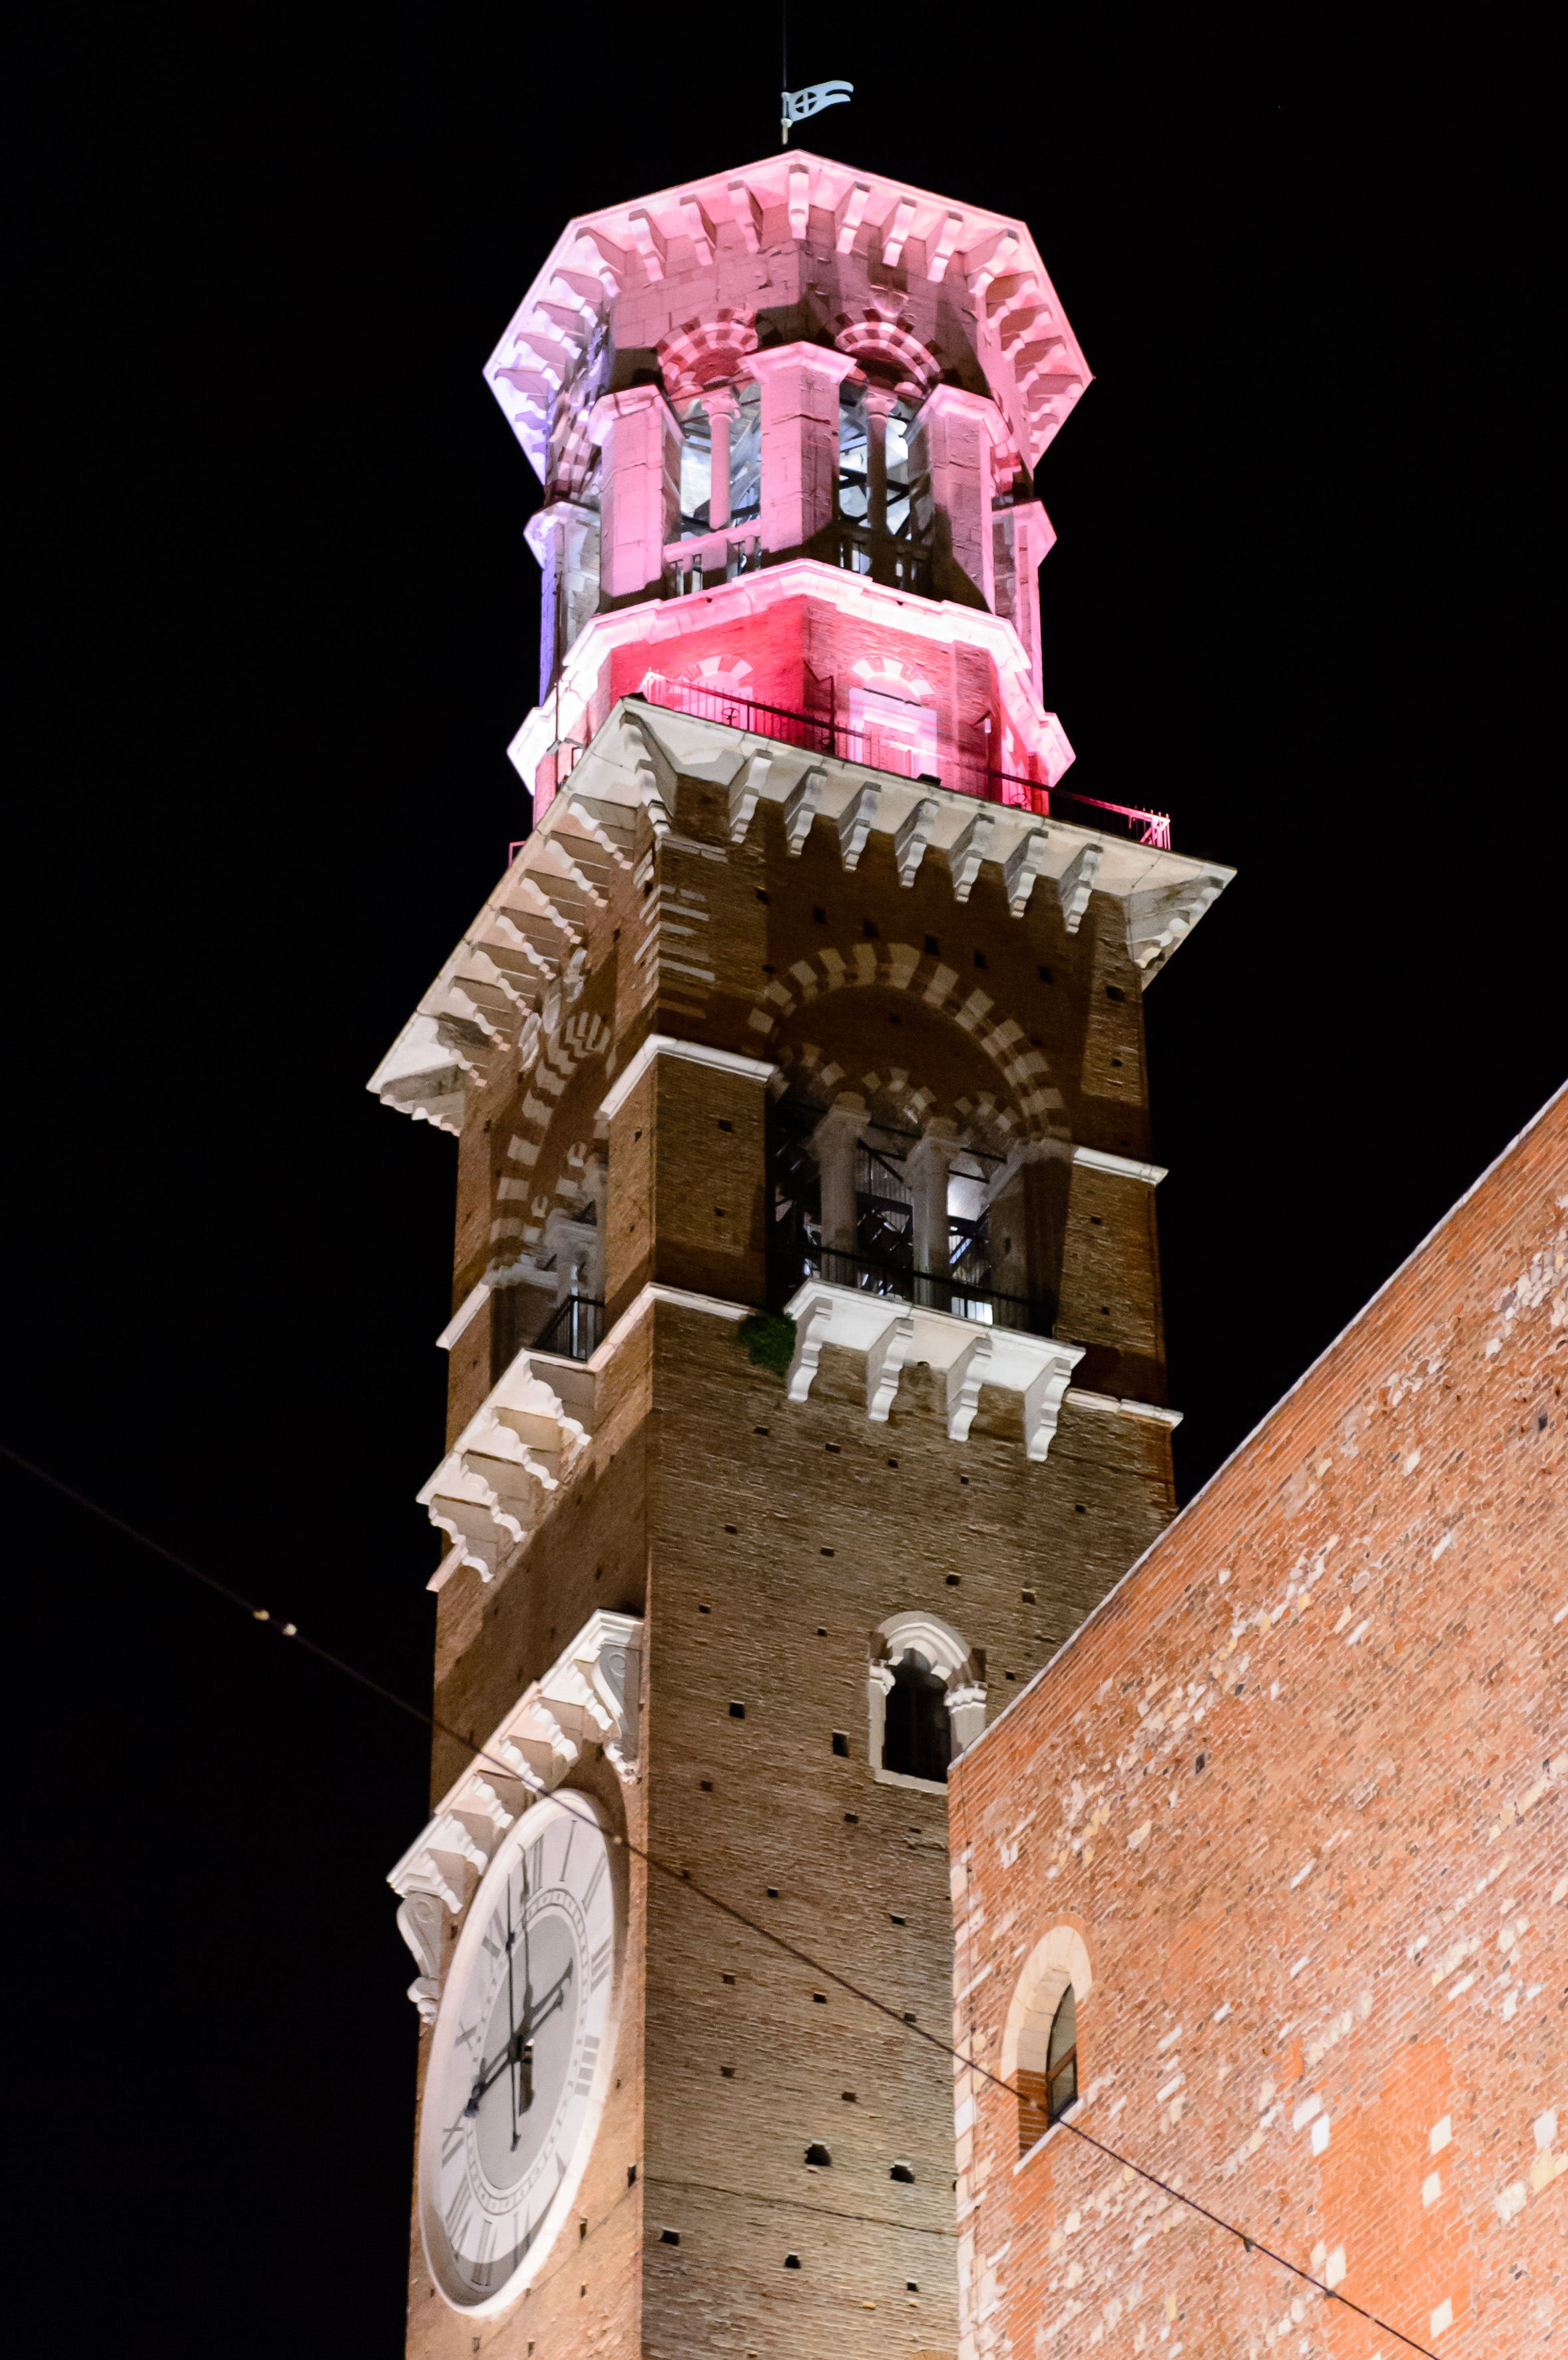
night, italy, nikon, lighting, italia, verona, nightfoto, nikond4, d4